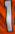
Number: 1